God's Acre

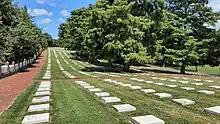
God's Acre Cemetery in Old Salem, North Carolina

Along with being separated by gender, there are also sections for people of different ages and marital statuses. The typical configuration has sections for infant girls and infant boys, girls and boys, single men and single women, and married men and married women. The deceased are buried in their respective section in the order they have died. Smaller God's Acres may combine the infant and children sections. Some larger God's Acres, such as the Salem Moravian Graveyard in Old Salem, North Carolina, may also have separate sections for those who are cremated, as their remains take up less space than those who are buried with their bodies intact.